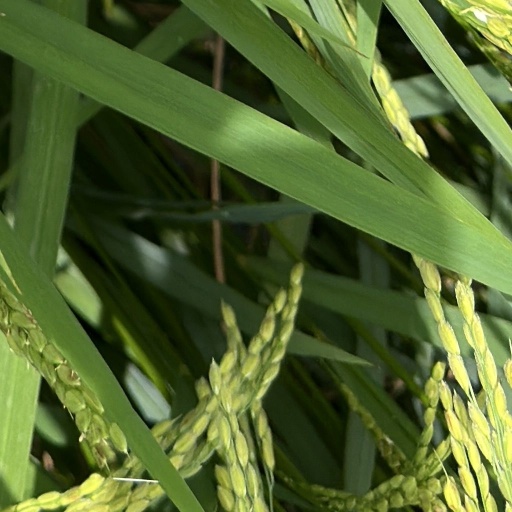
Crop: rice